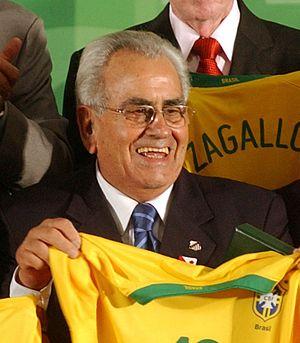
José Ely de Miranda, surnommé Zito, né le 8 août 1932 à Roseira et mort le 14 juin 2015 à Santos, est un footballeur brésilien.